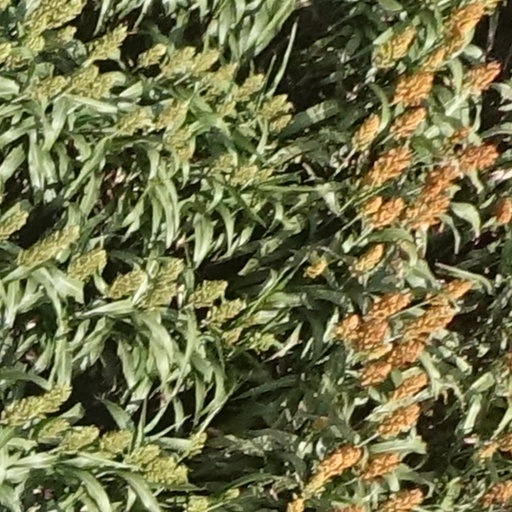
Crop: sorghum